Tank Palamara

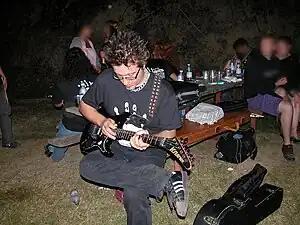
Tank Palamara in concert to the annual Festival "ceroanKio" of Asti - August 29, 2009

Tancredi Palamara (born in Milan, August 28, 1968), known professionally as Tank Palamara, is an Italian rock guitarist.